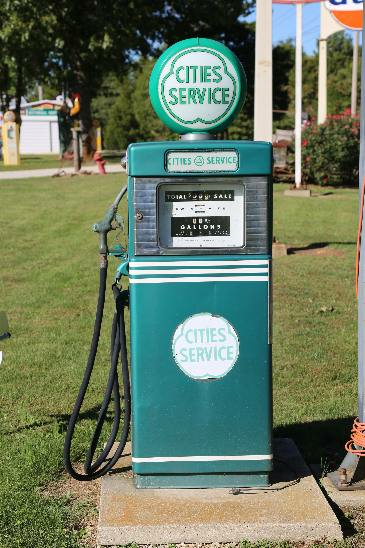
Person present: No